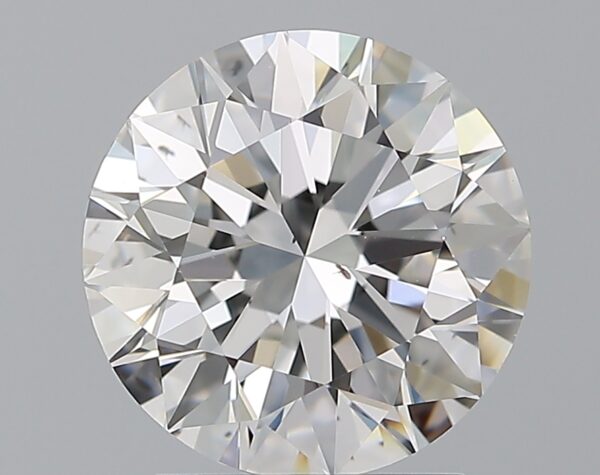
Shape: round
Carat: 2.39
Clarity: SI1
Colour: F
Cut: EX
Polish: EX
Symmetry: EX
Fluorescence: ST
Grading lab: GIA
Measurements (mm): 8.51 x 8.54 x 5.3